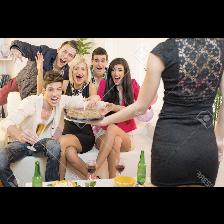
Label: Human